Organic photorefractive materials

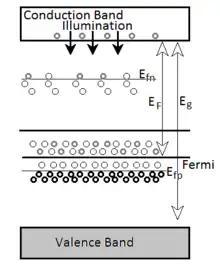
Doped semiconductor: Fermi level E and quasi-Fermi levels upon illumination

The localized states between "E" and "E" are known as 'photoactive centers'. The charge carriers remain in these states for a long time until they recombine with an oppositely charged carrier. The states outside the "E" − "E" energy, however, relax their charge carriers to the nearest extended states.